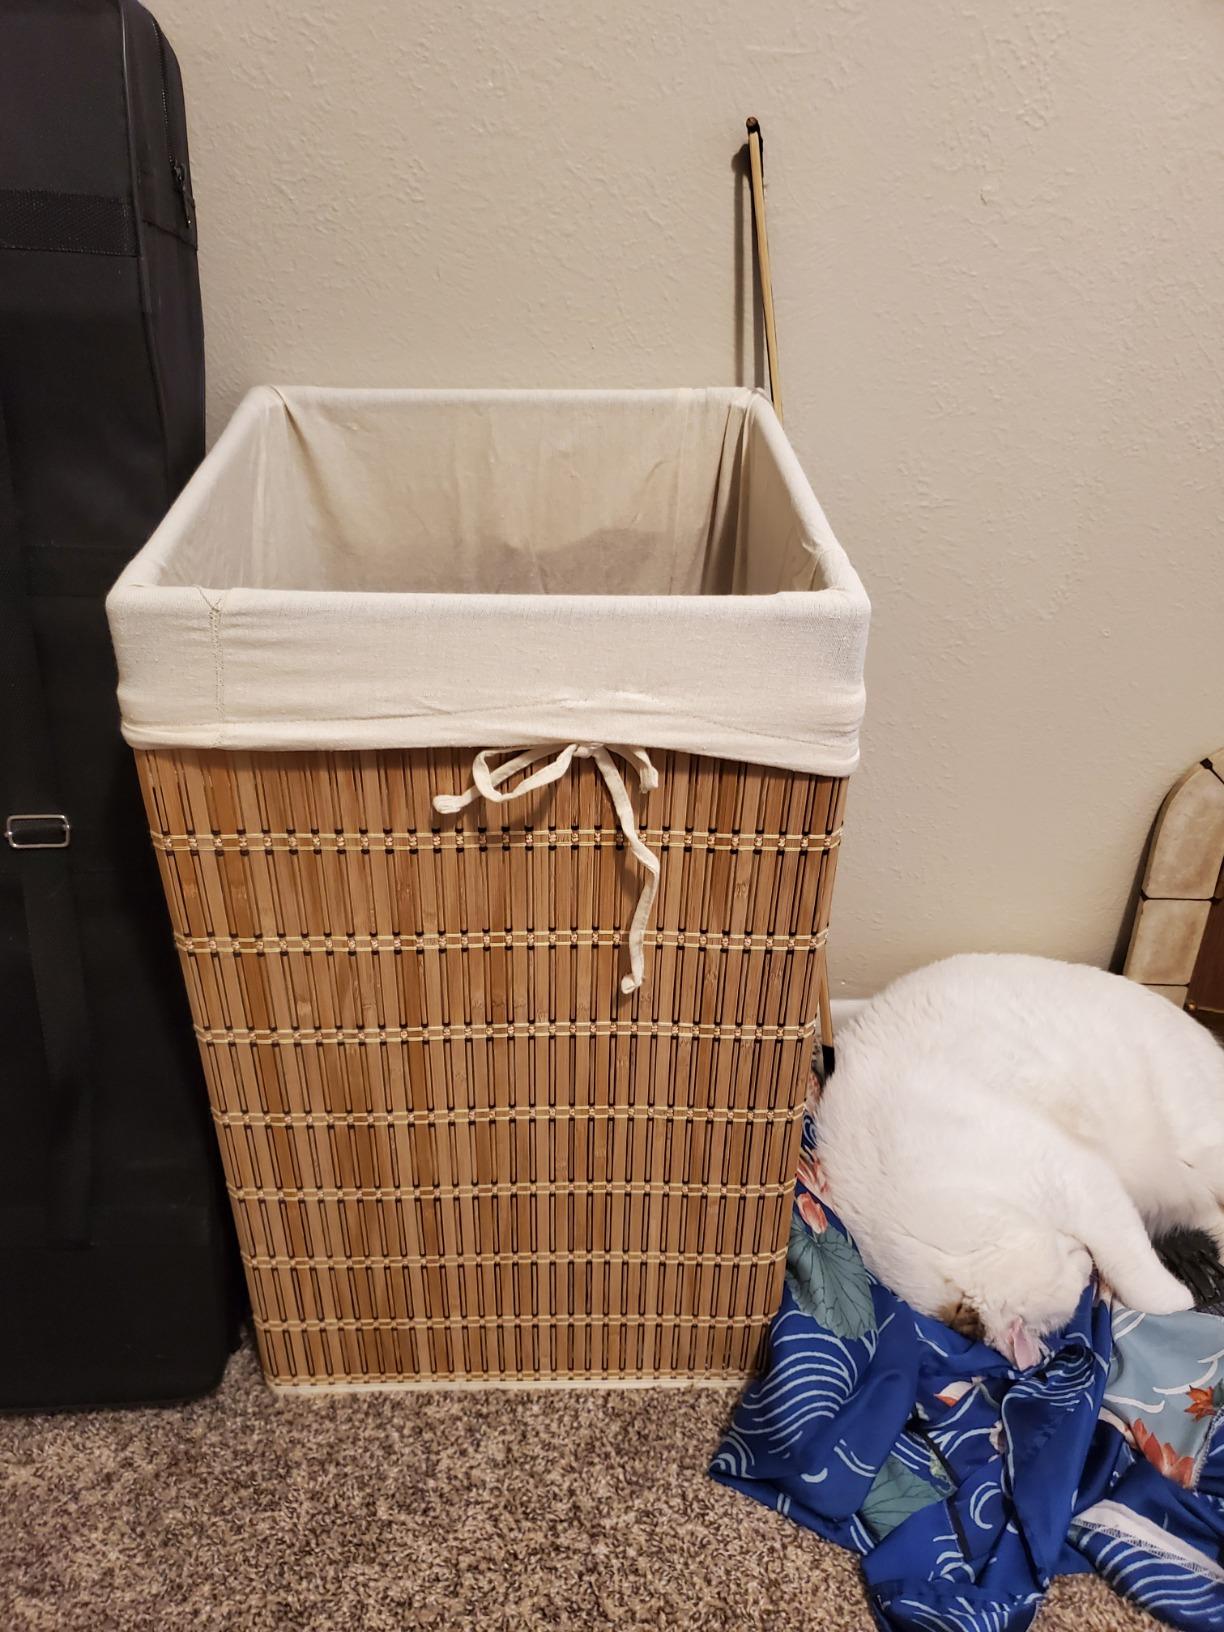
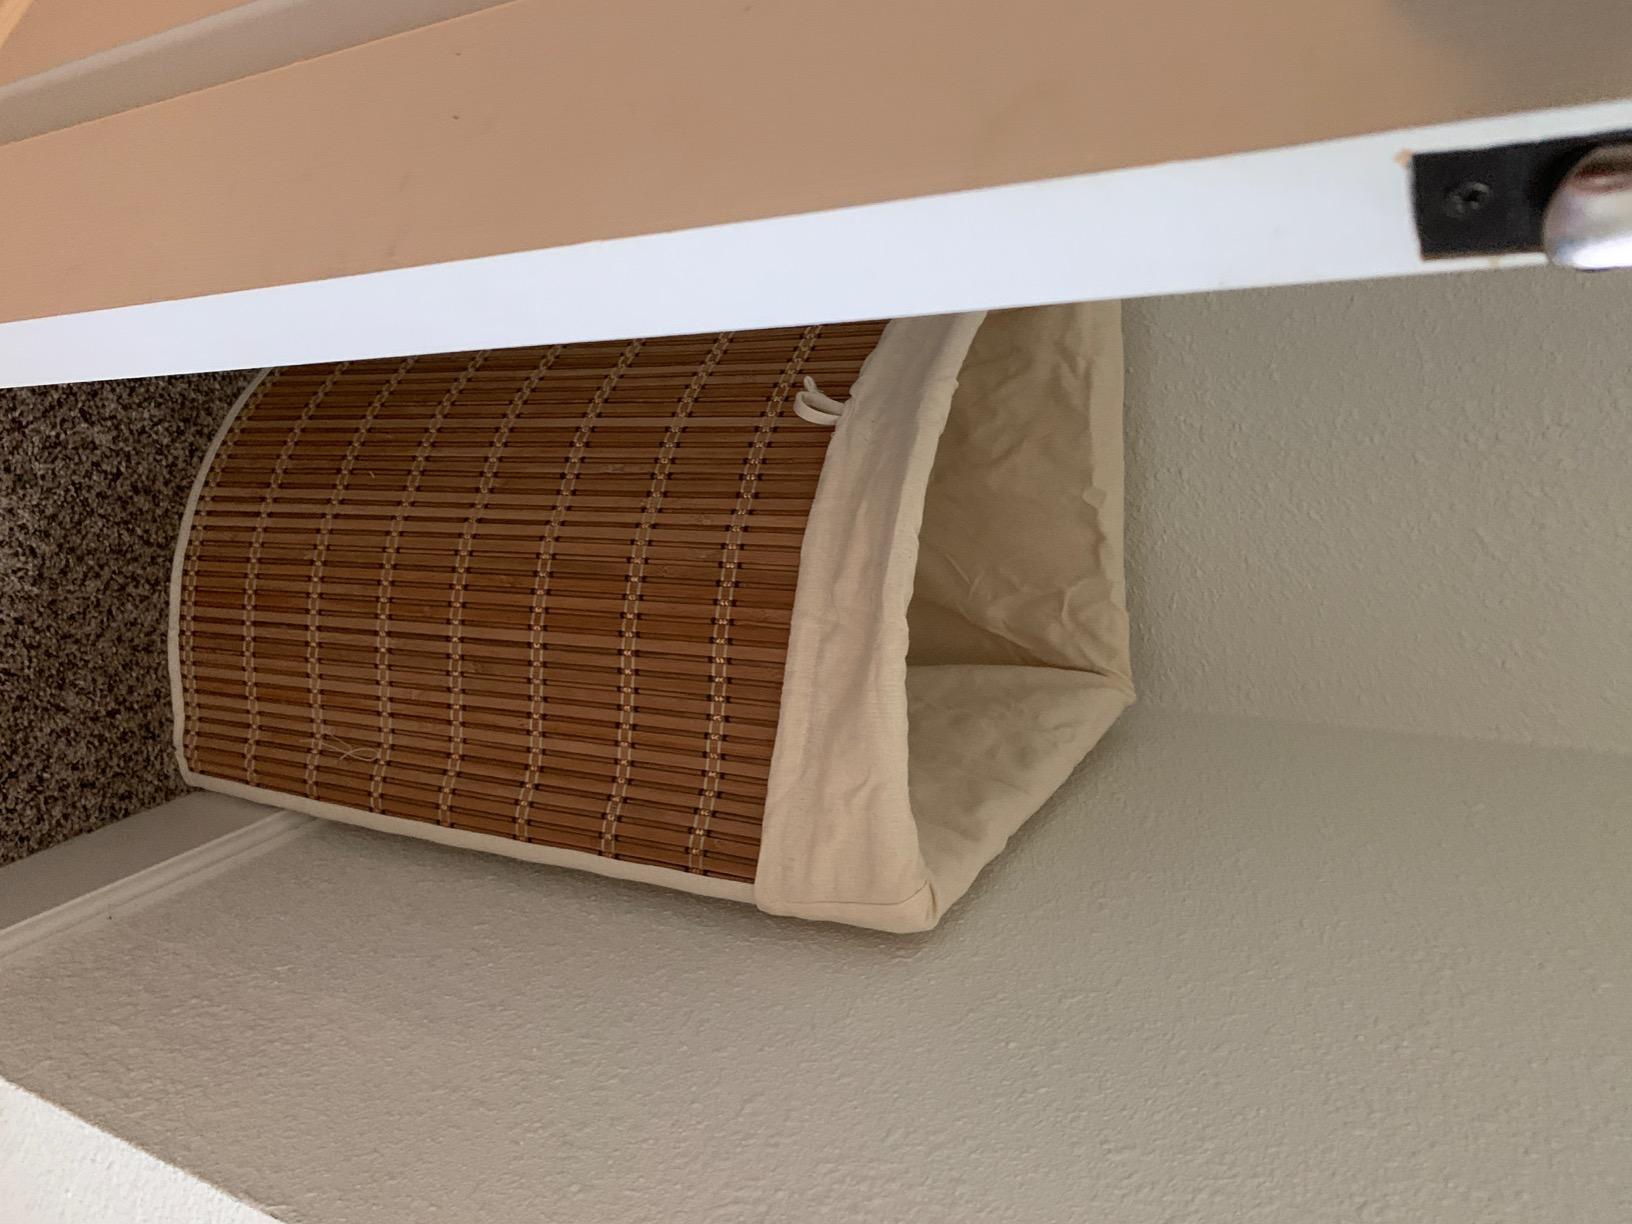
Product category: items_hamper
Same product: no